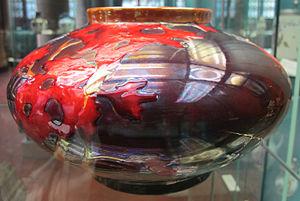
Baranya est un comitat du sud de la Hongrie. Situé dans la région statistique de Transdanubie méridionale, il a pour frontières les comitats de Somogy, Tolna, Bács-Kiskun, ainsi que la Croatie. Il a pour siège Pécs.
La manufacture de porcelaine Zsolnay est une société hongroise de l'industrie de la porcelaine fondée en 1853 par Vilmos Zsolnay à Pécs.